Coat of arms of Lithuania

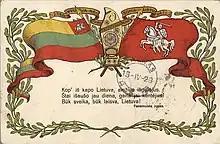

In heraldry, the Columns of Gediminas were usually pictured in gold or yellow on a red field, while they were occasionally portrayed in silver or white since the second half of the 16th century. There is no doubt that the Columns of the Gediminids are of local origin as similar symbols can be found on the insignias of the Lithuanian nobility. It is believed that the Columns of the Gediminids were derived from signs used to mark property.